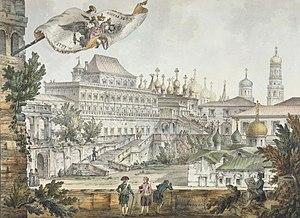
Le palais des Térems ou du Belvédère est un palais situé dans l'enceinte du Kremlin de Moscou en Russie, qui servait naguère de lieu de résidence aux tsars. Aujourd'hui, le bâtiment n'est pas accessible au public, car il sert désormais de résidence officielle au président de la Fédération de Russie.